Rogers Public Schools

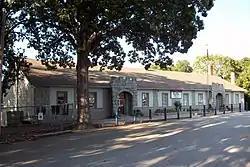
Garfield Elementary School in Garfield

In 2011, the U.S. Department of Education selected Bellview Elementary School for the top honor of being a National Blue Ribbon School. In 2012, Russell D. Jones Elementary School was selected for the same high honor.